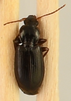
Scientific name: Calathus advena
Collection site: Rocky Mountains NEON (RMNP), plot RMNP_008